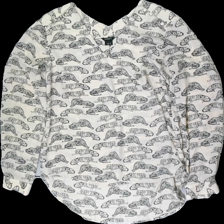
View: front
Type: Blouse
Category: Ladies
Brand: Lindex
Colors: Black, Beige
Material: 100% polyester
Pattern: Animal print
Cut: Regular, V-collar
Size: 40
Season: All
Smell: Minor
Price range: <50
Recommended usage: Reuse